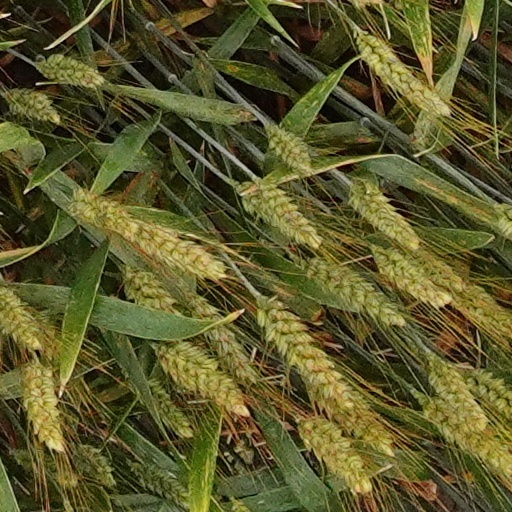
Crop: wheat